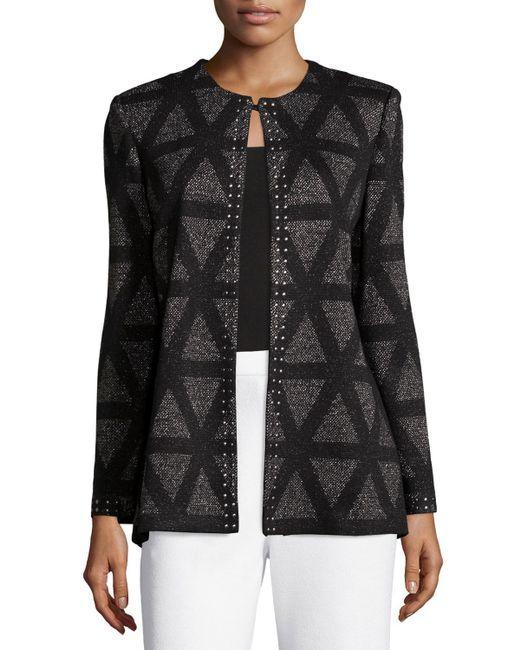
Schwarzer langer Mantel für Frauen bestes Design